Finchley Road

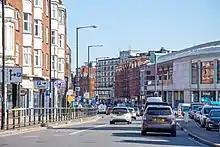
Looking south on lower Finchley Road towards the O2 Centre

Originally named Finchley New Road, it was built as a turnpike to provide an alternative to the hillier route north from London, which ran further east through the village of Hampstead.